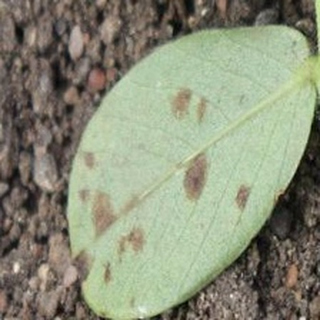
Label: groundnut_rust